Stardom 5Star Grand Prix Tournament

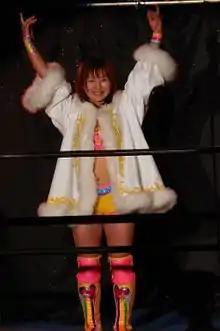
Winner of the first-ever edition of the tournament from 2012, Yuzuki Aikawa.

The 2016 5Star Grand Prix took place from August 21 to September 22, 2016. Kairi Hojo withdrew from the tournament on September 8 after suffering a concussion in her match against Io Shirai.